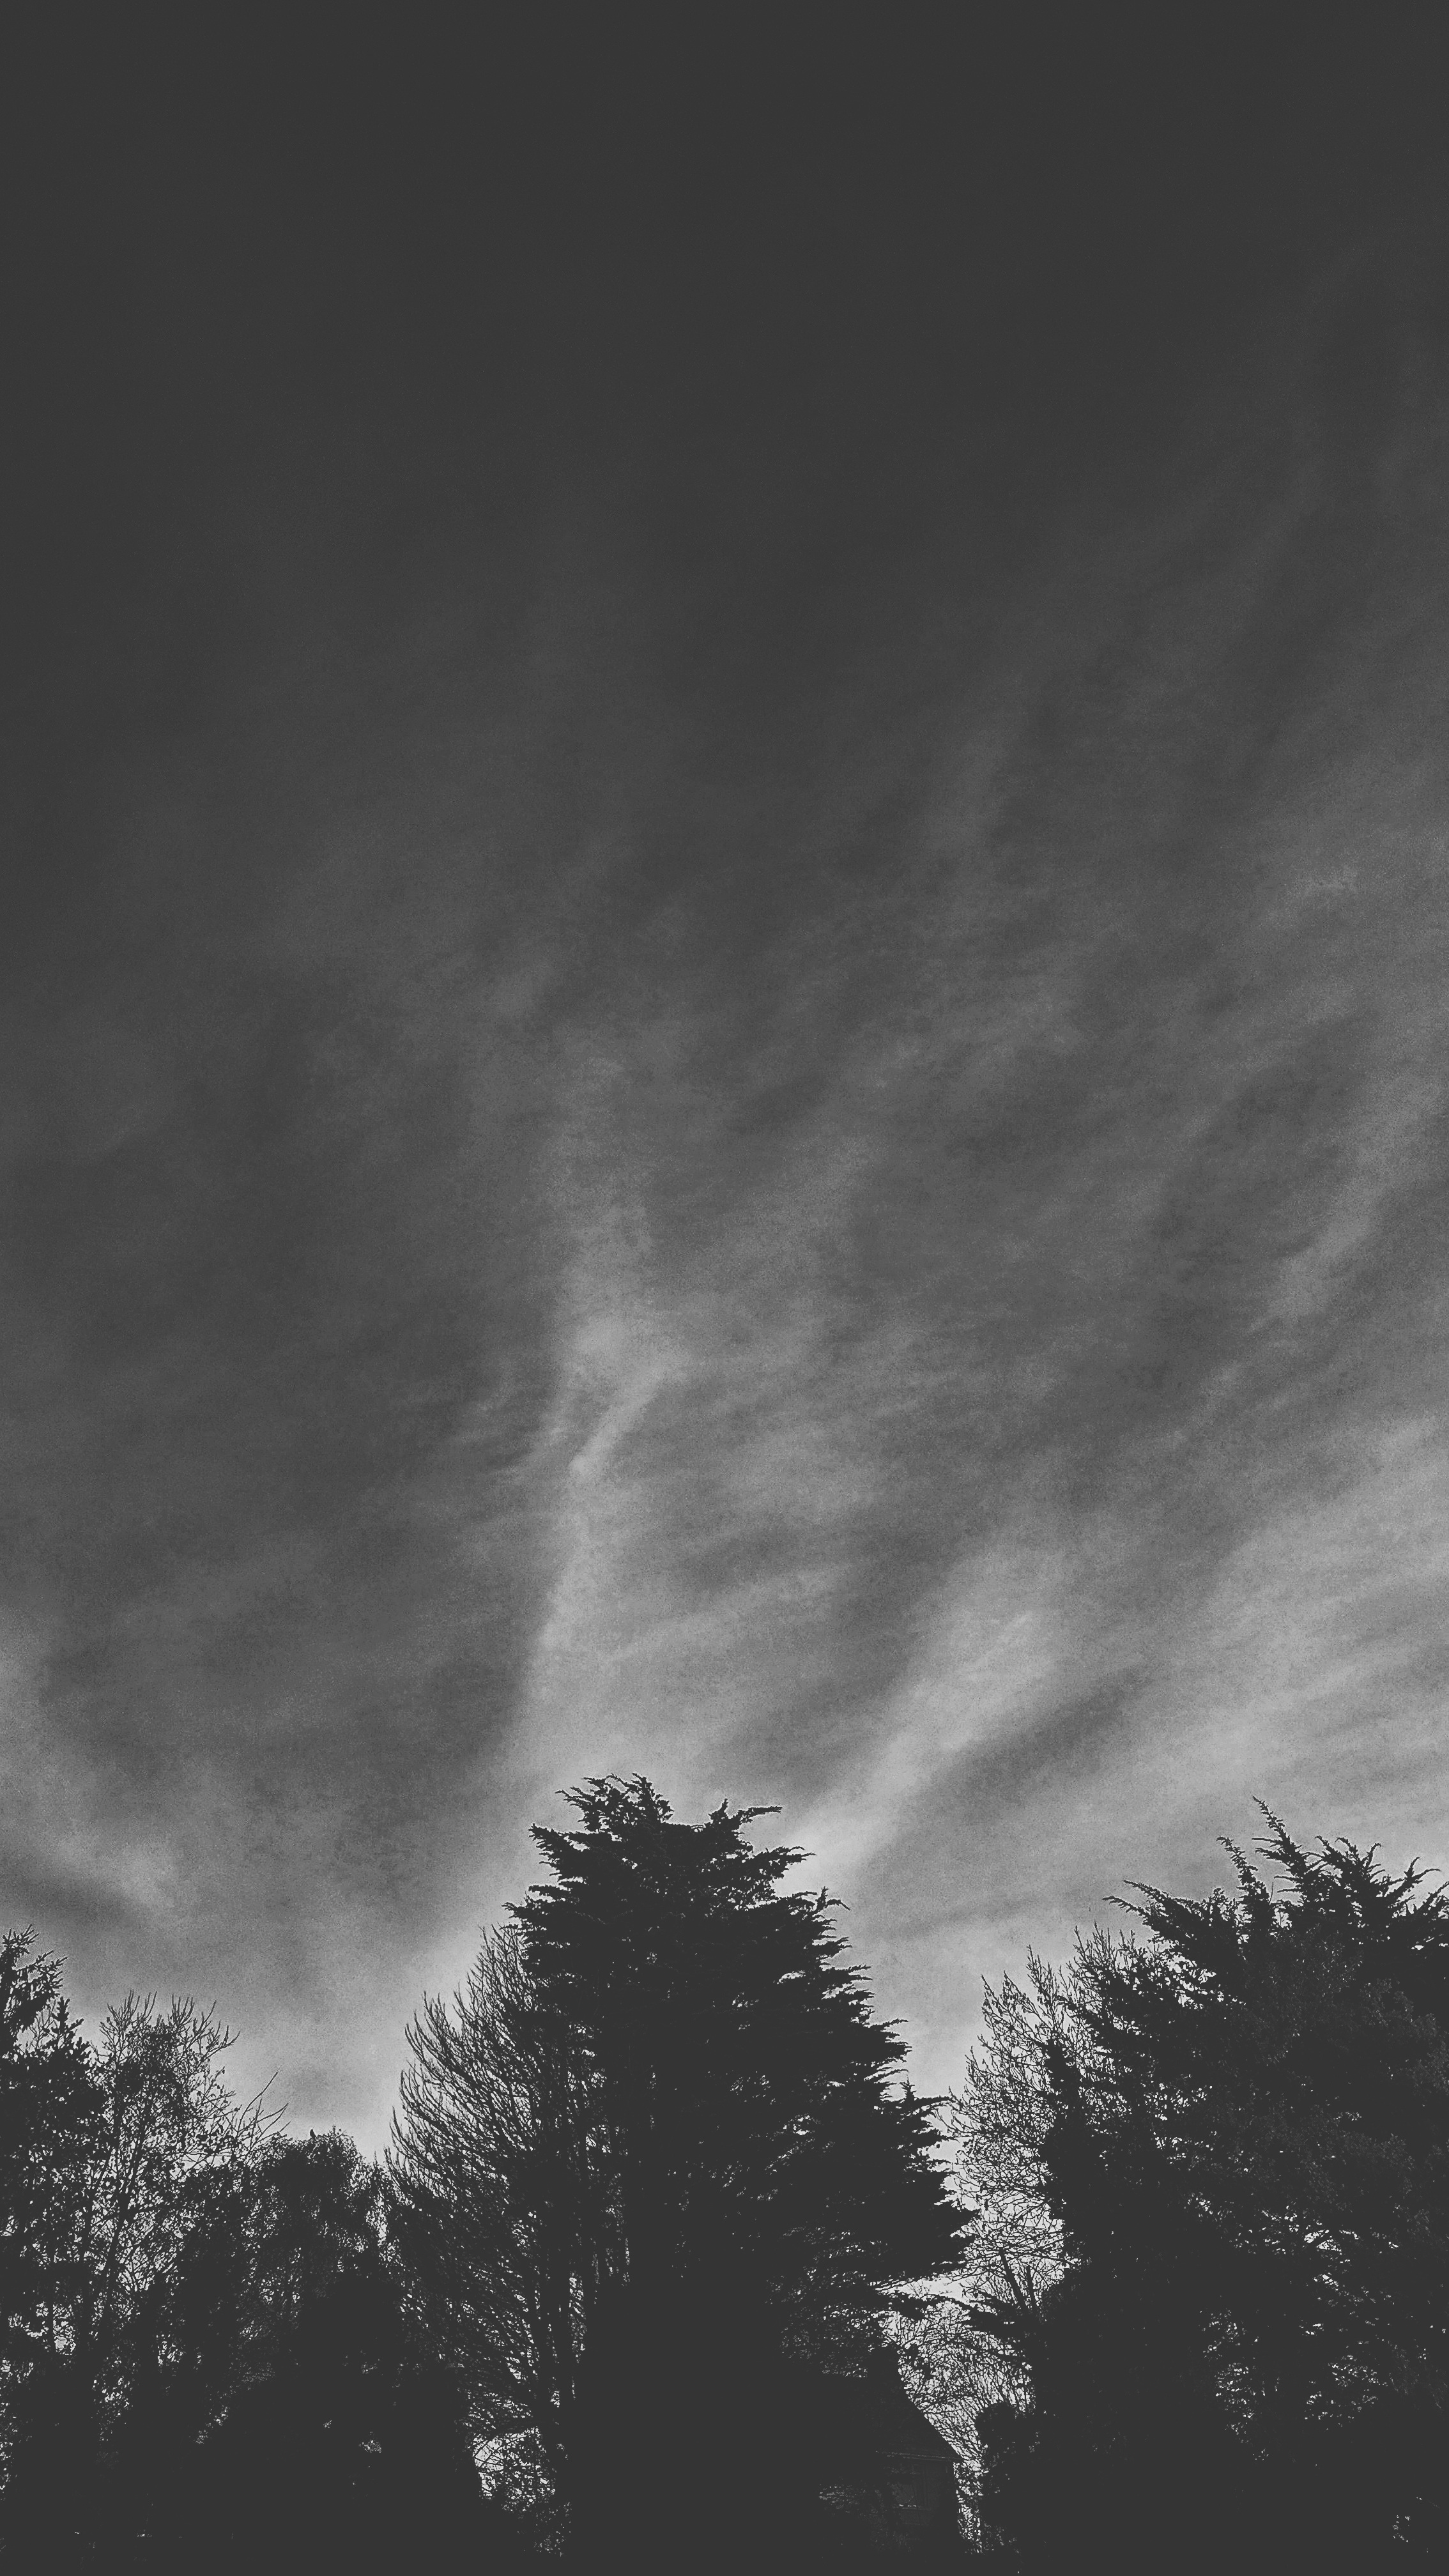
horizon, light, cloud, black and white, sky, sunlight, dawn, atmosphere, dusk, weather, darkness, black, monochrome, meteorological phenomenon, monochrome photography, atmospheric phenomenon, atmosphere of earth